No. 41 Squadron RAF

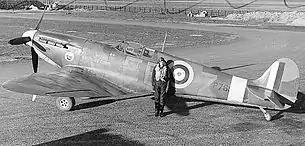

Following the declaration of war on 3 September 1939, 41 Squadron spent the first several months on monotonous routine patrols in the north of England. At the end of May 1940, the squadron flew south to RAF Hornchurch to participate in the evacuation of Dunkirk. Twelve days later, they returned to RAF Catterick, claiming six Axis aircraft destroyed and one probable, but also left behind two pilots, the squadron's first pilot killed in action, and their first lost as a prisoner of war. After resting for a few weeks, the squadron headed south again on 26 July 1940, to participate in the first phase of the Battle of Britain. In its two-week tour, the Squadron claimed 10 Axis aircraft destroyed, four probables and three damaged, for the loss of one pilot killed and a second wounded.